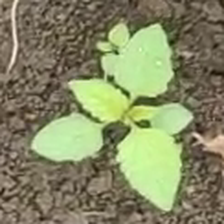
Weed species: Lamber_Quarter_plant(Chenopodium )